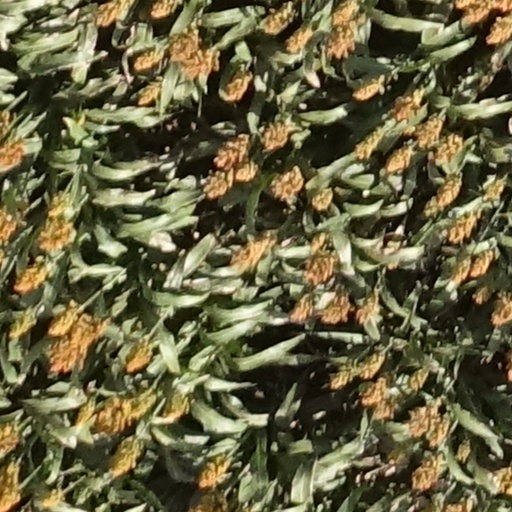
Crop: sorghum